Old Mutual

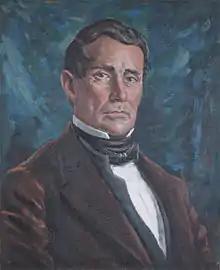
John Fairbairn, Founder and first Chairman

The company was founded in 1845 as a mutual insurance company by John Fairbairn, together with several other prominent Cape Town figures, such as the liberal politician Saul Solomon. The original name "The Mutual Life Assurance Society of the Cape of Good Hope" was changed to "The South Africa Mutual Life Assurance Society" in 1885.